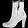
Label: Ankle boot